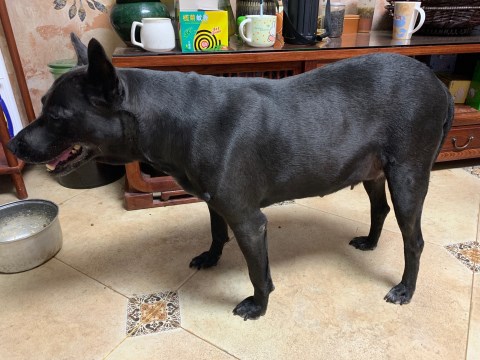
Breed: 3580-n000122-Labrador_retriever